Deportivo Cali

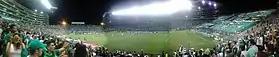
Panoramic view of Estadio Deportivo Cali in 2016.

In 1978 Deportivo Cali became the first Colombian club to reach the Copa Libertadores finals, with Carlos Bilardo as manager. Having qualified for the competition as the Colombian league runners-up of the previous season, they played in Group 4 against the Colombian champions Junior as well as Uruguayan sides Peñarol and Danubio. Deportivo Cali advanced out of the group with 8 points, after collecting two scoreless draws against Junior, two wins against Peñarol, and a win and a defeat against Danubio. In the semifinals, Deportivo Cali faced Cerro Porteño from Paraguay and Peruvian side Alianza Lima, advancing to the finals with a 4–0 win in Paraguay and only dropping points at home to Cerro Porteño in their second semifinal match. In the finals they faced the defending champions Boca Juniors, ultimately losing the series after a scoreless draw at home and a 4–0 defeat at La Bombonera.